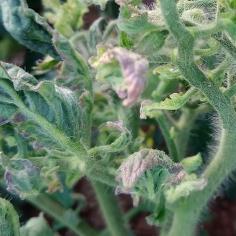
Crop: Tomato
Condition: virosis-d